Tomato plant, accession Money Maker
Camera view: tilt-top (135 deg); turntable rotation: 270 degrees
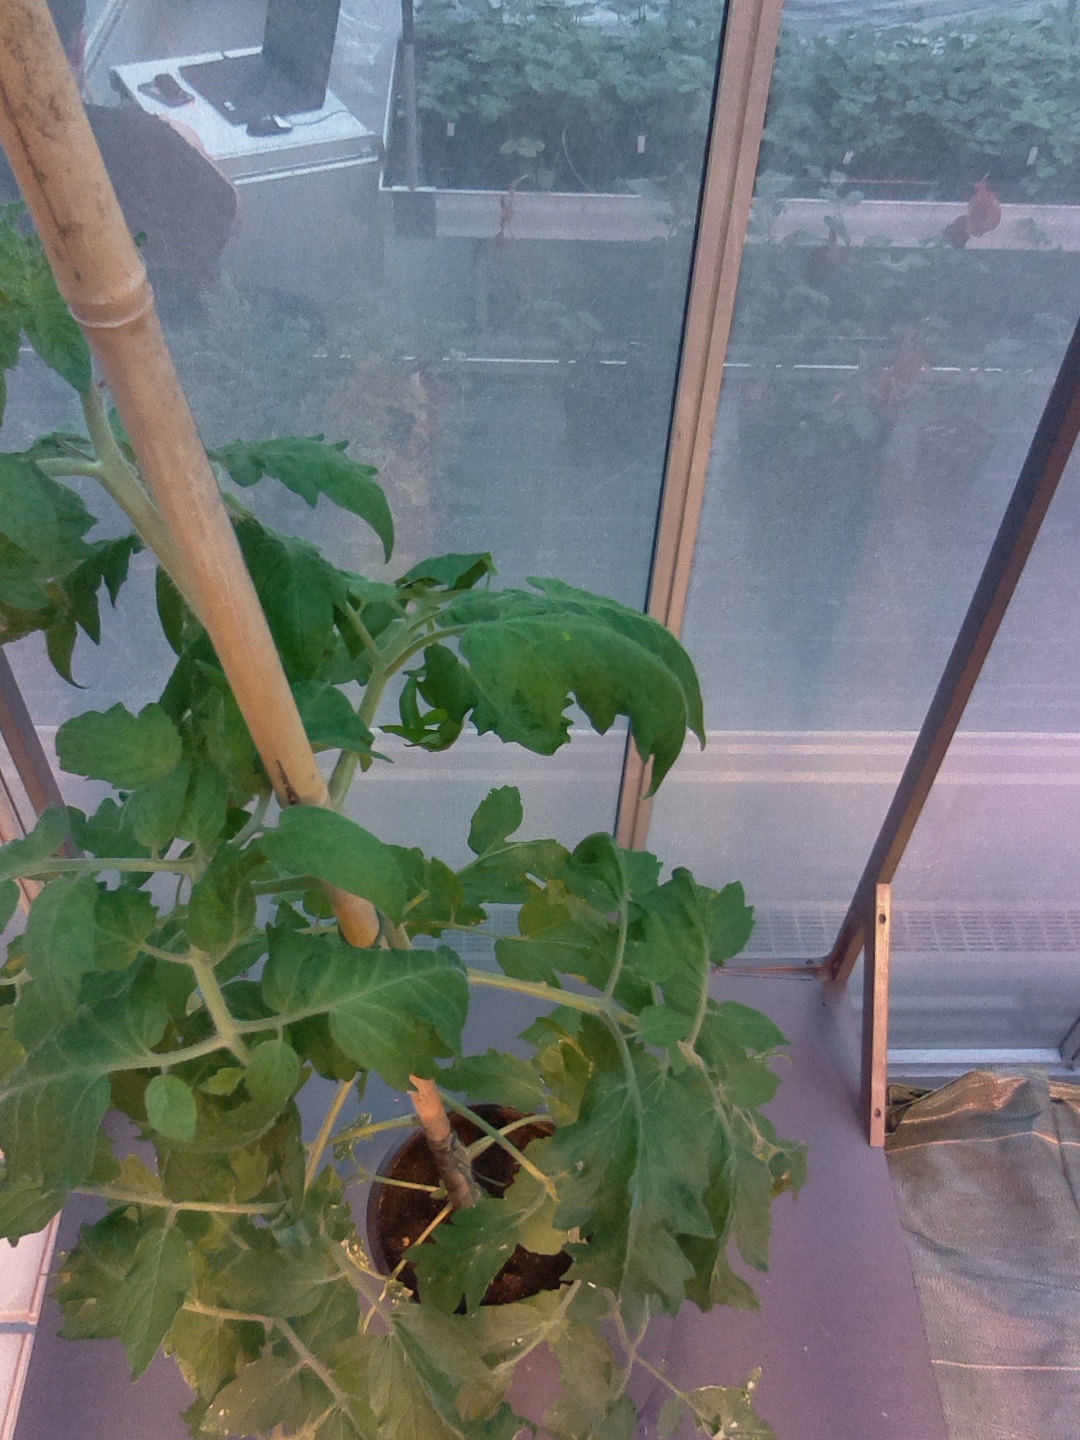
BBCH growth stage 55: 5 inflorescences visible